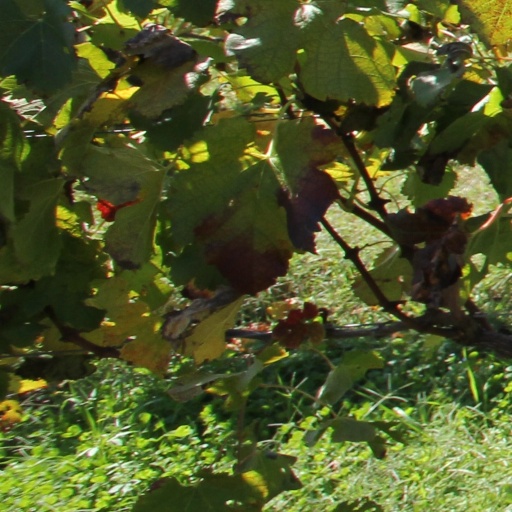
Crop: grape